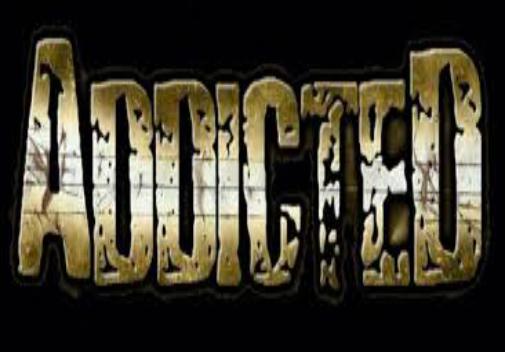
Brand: Addicted
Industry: Clothes